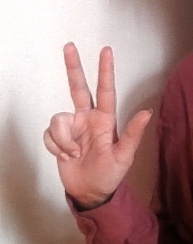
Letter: al